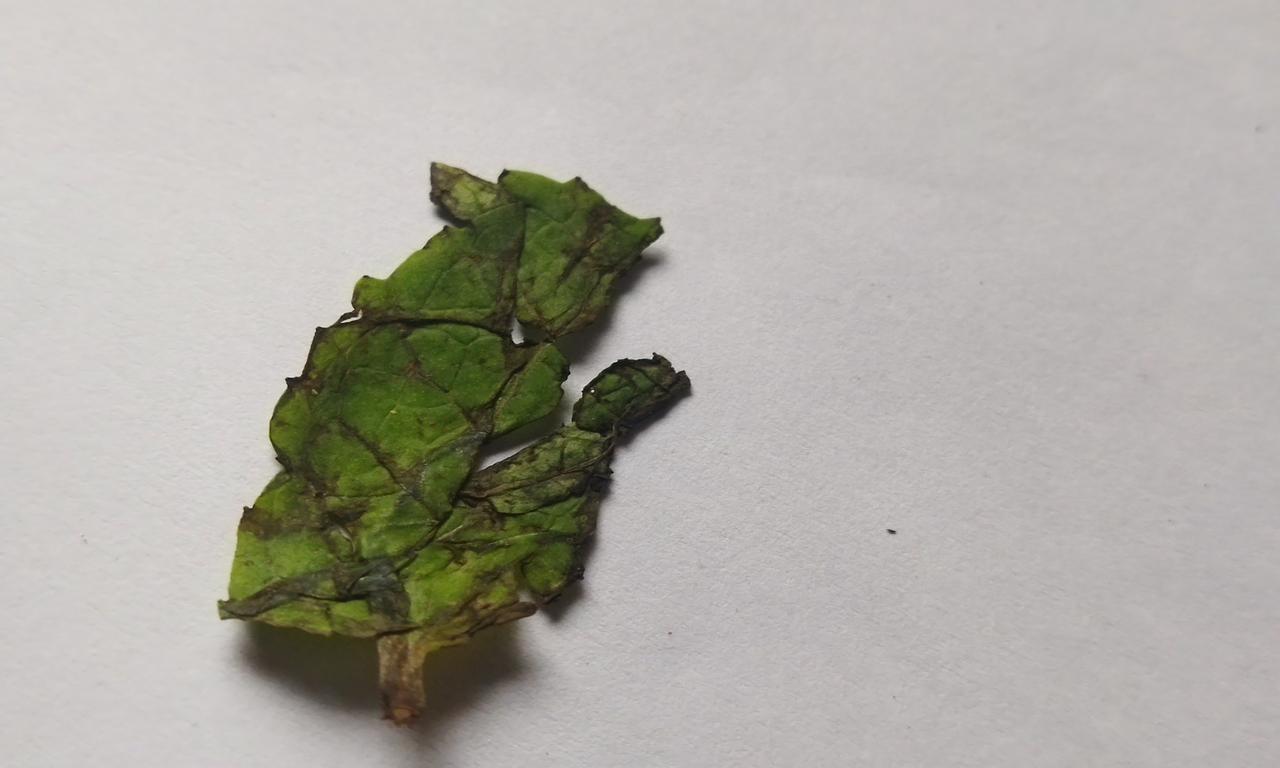
Label: Spoiled